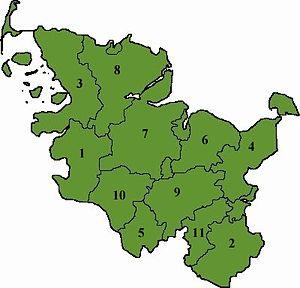
La Fédération de football du Schleswig-Holstein
Le Schleswig-Holstein [ ʃlɛs̪ˑwiɡˑɔlˑs̪t̪ain] est l'un des 16 Länder composant l'Allemagne.